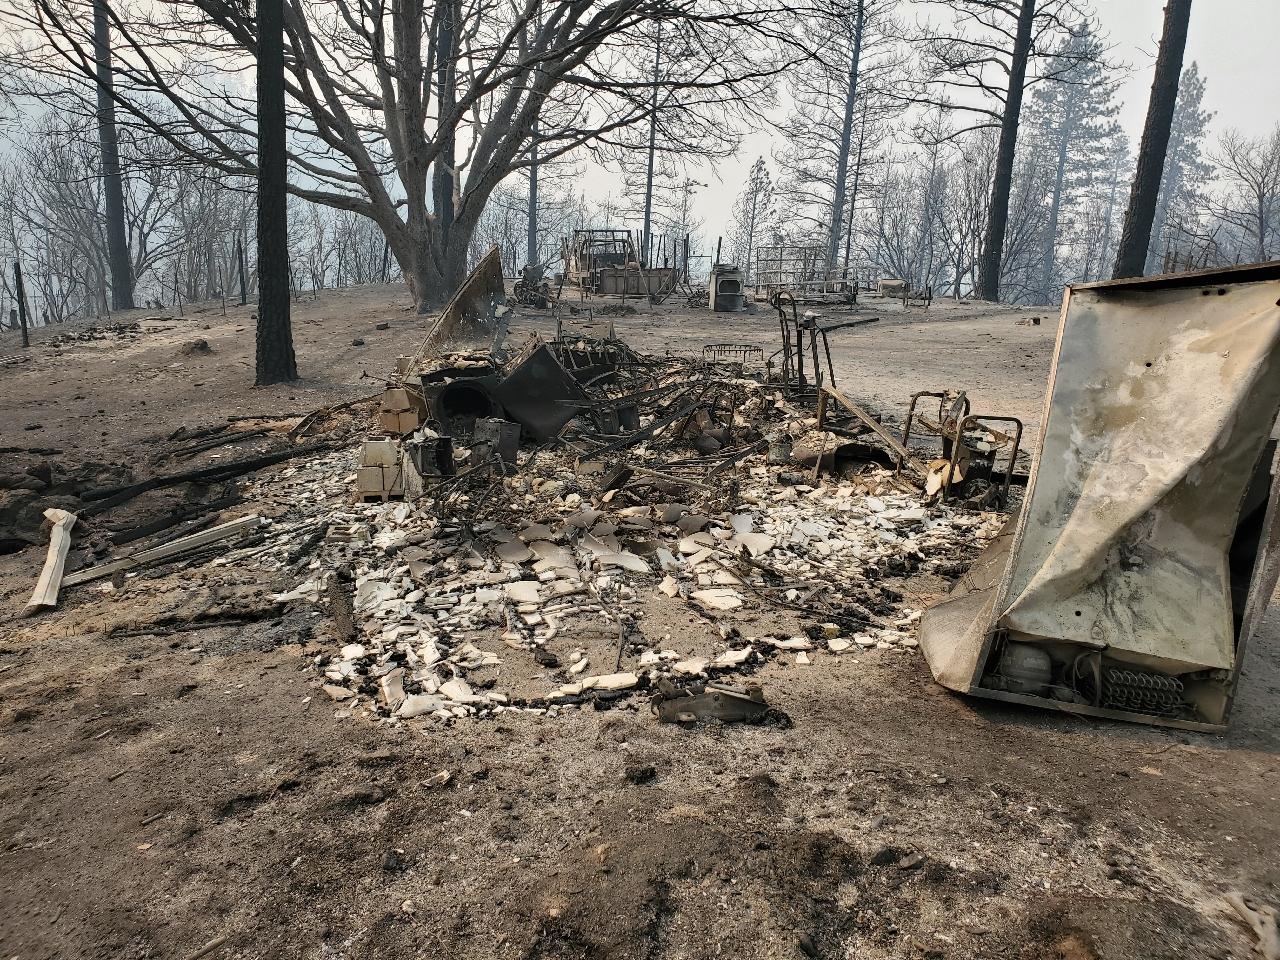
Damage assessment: destroyed